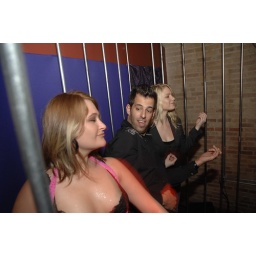
The guy is Dave Rothkopf. girl in black is Kristine Arth. Both Wunderman